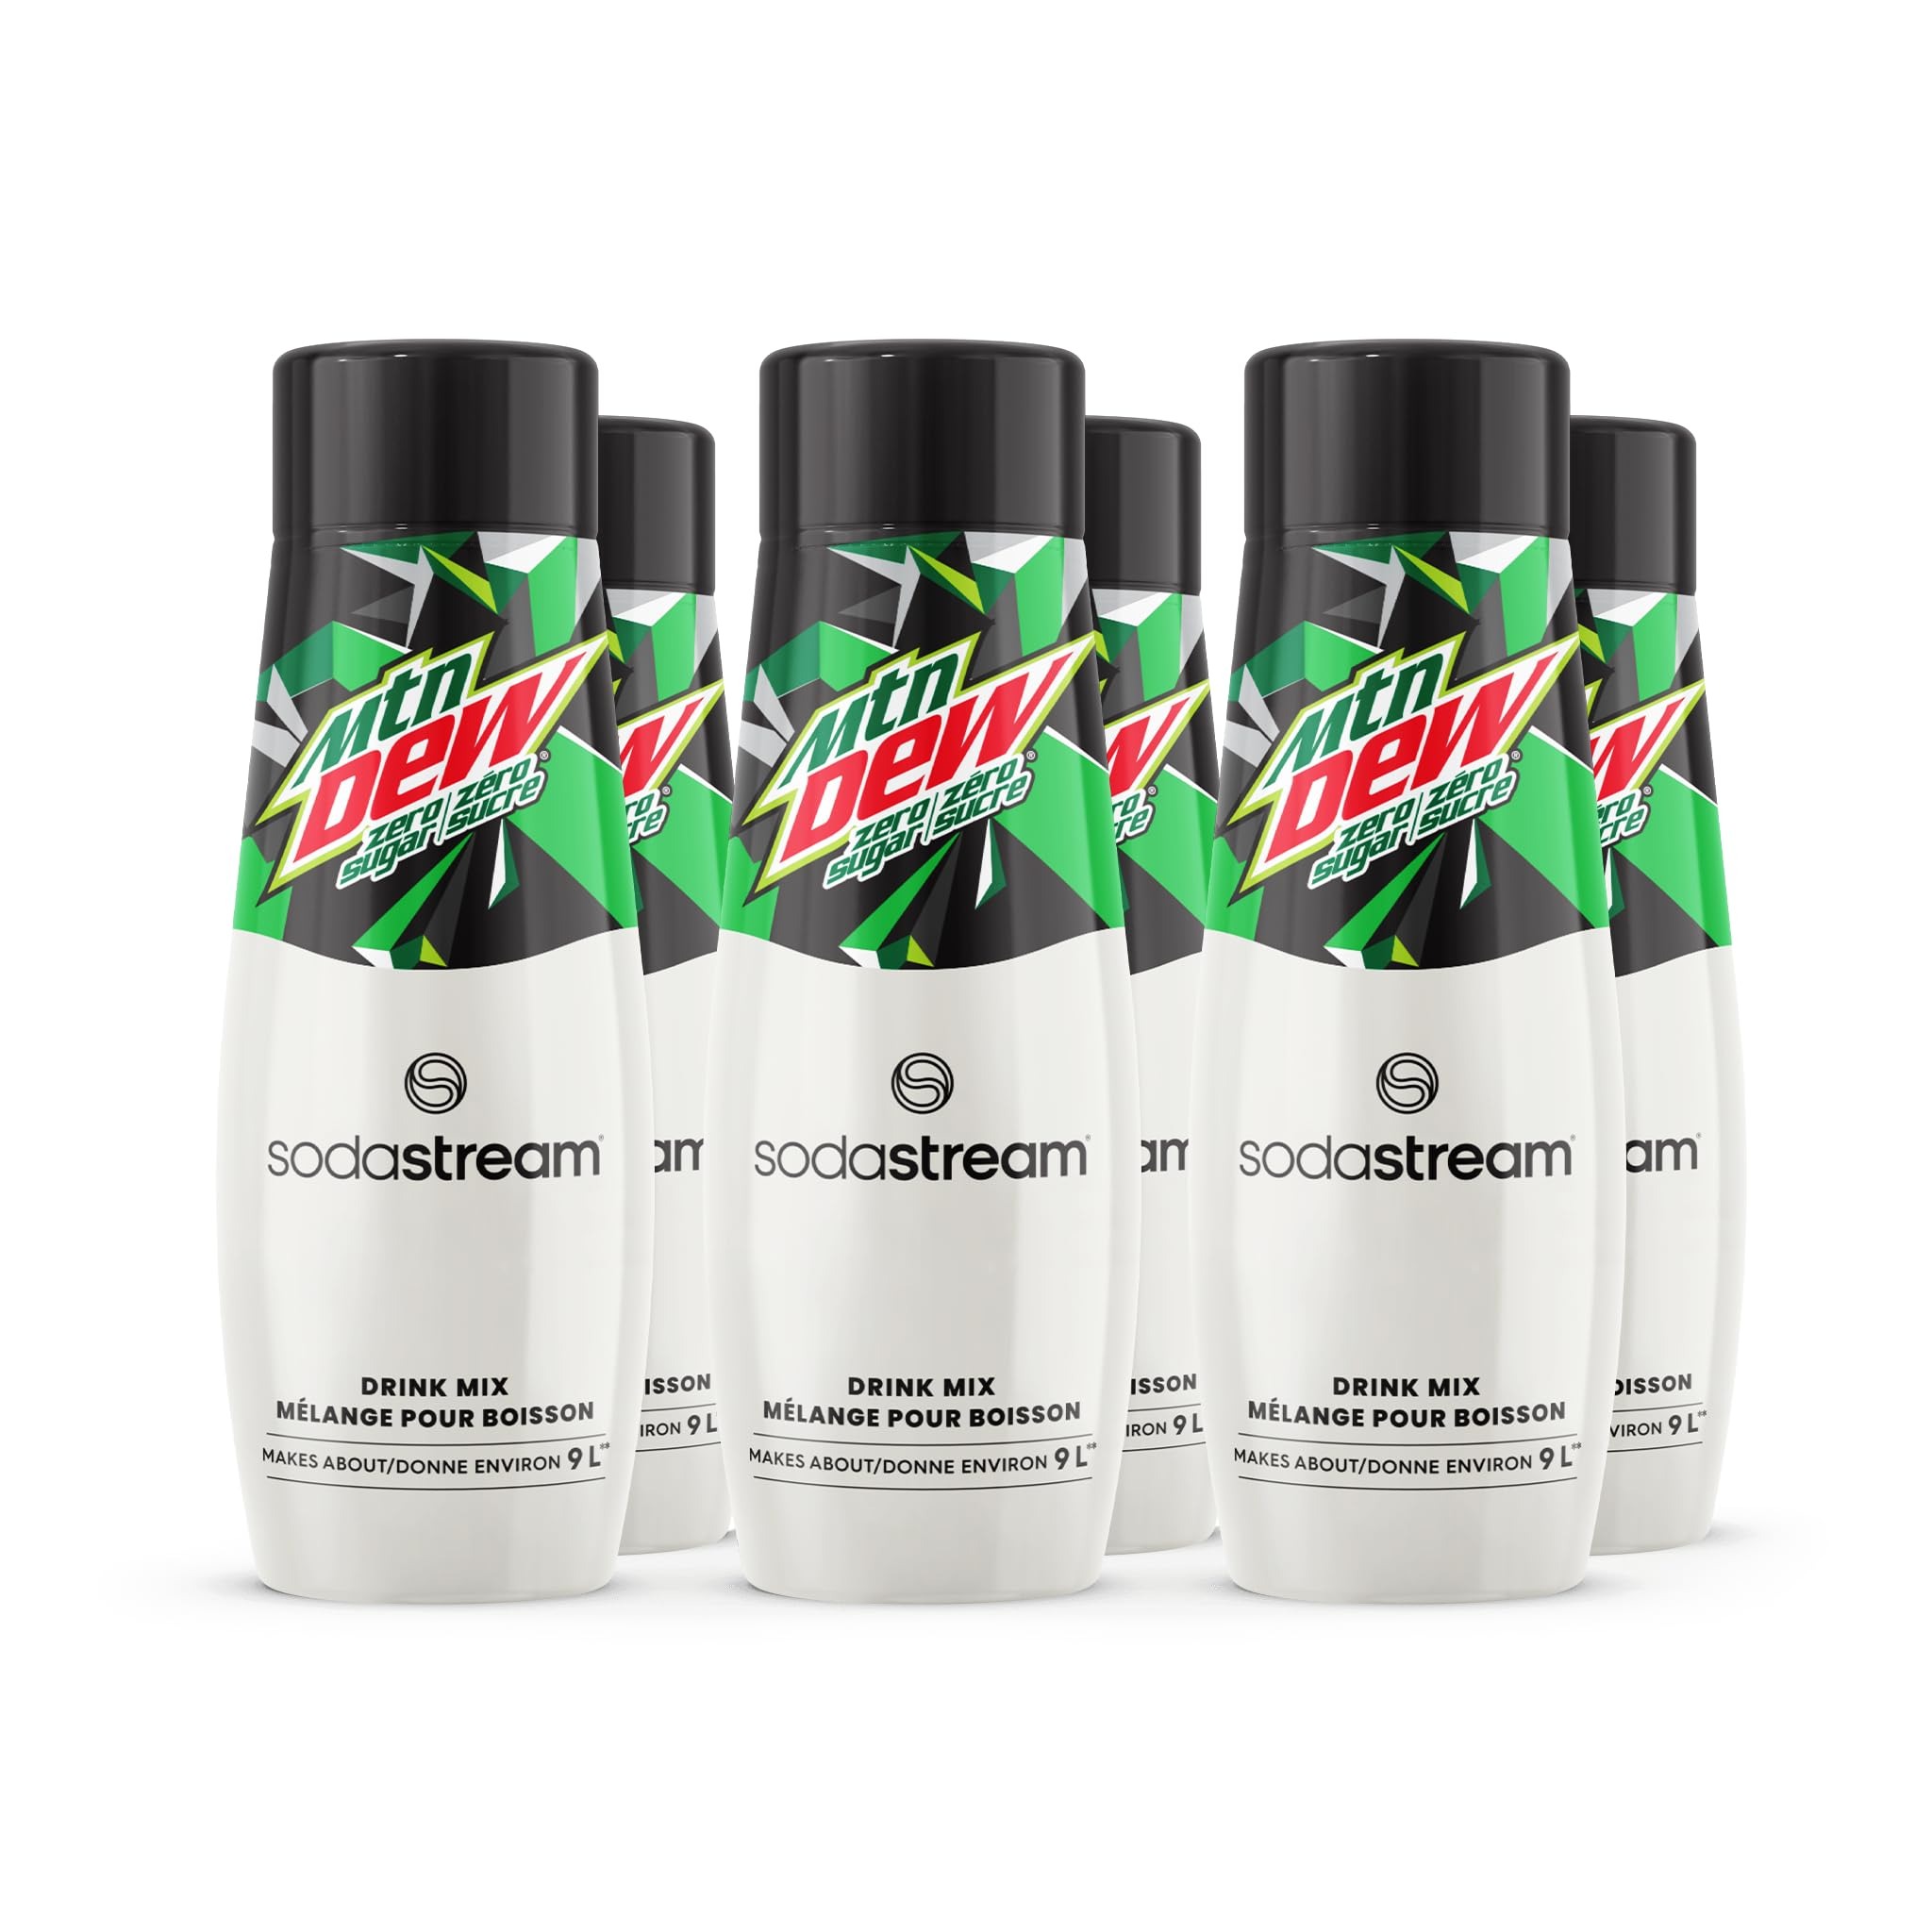
Item Name: SodaStream¨ MTN DEW¨ Zero Sugar Drink Mix
Bullet Point 1: Made in United States
Bullet Point 2: Banned in AR, IL, IA, KS, KY, MO, NE, OR, TN, VA, WA
Product Description: Soda Soft Drinks
Value: 14.9
Unit: Ounce

Price: 6.99